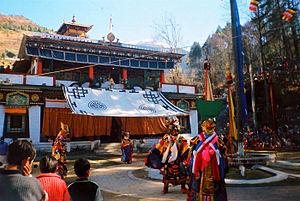
Losar est le nom de la fête du Nouvel An tibétain. Losar signifie littéralement nouvelle année. Avec le festival de la Grande Prière fondé par Tsongkhapa en 1409, c'est l'une des deux fêtes bouddhistes les plus importantes au Tibet.